Qué!

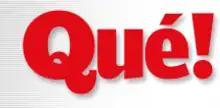

Qué! is a free weekly newspaper, published by Factoría de Información in Spain. Following the 2008 financial crisis, the newspaper decreased its circulation from being daily and distributed throughout the whole country, to being available only Fridays in Madrid.